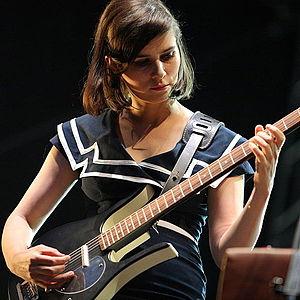
Nora Marie Tschirner, née le 12 juin 1981 à Berlin-Est dans l'ex-RDA est une actrice, présentatrice, musicienne, chanteuse et mannequin allemande.